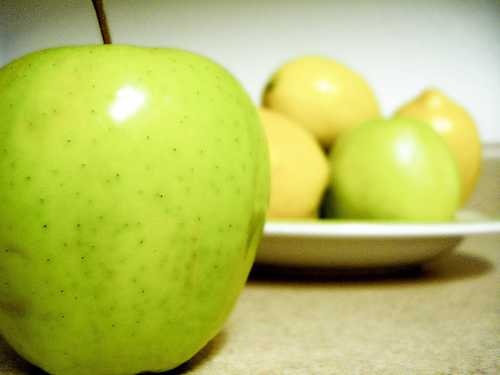
Label: Lemon